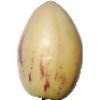
Label: Pepino 1